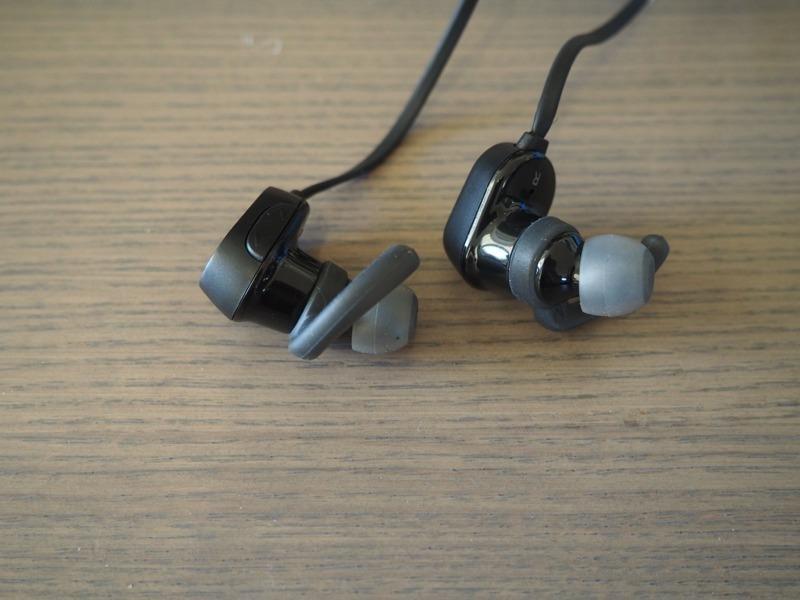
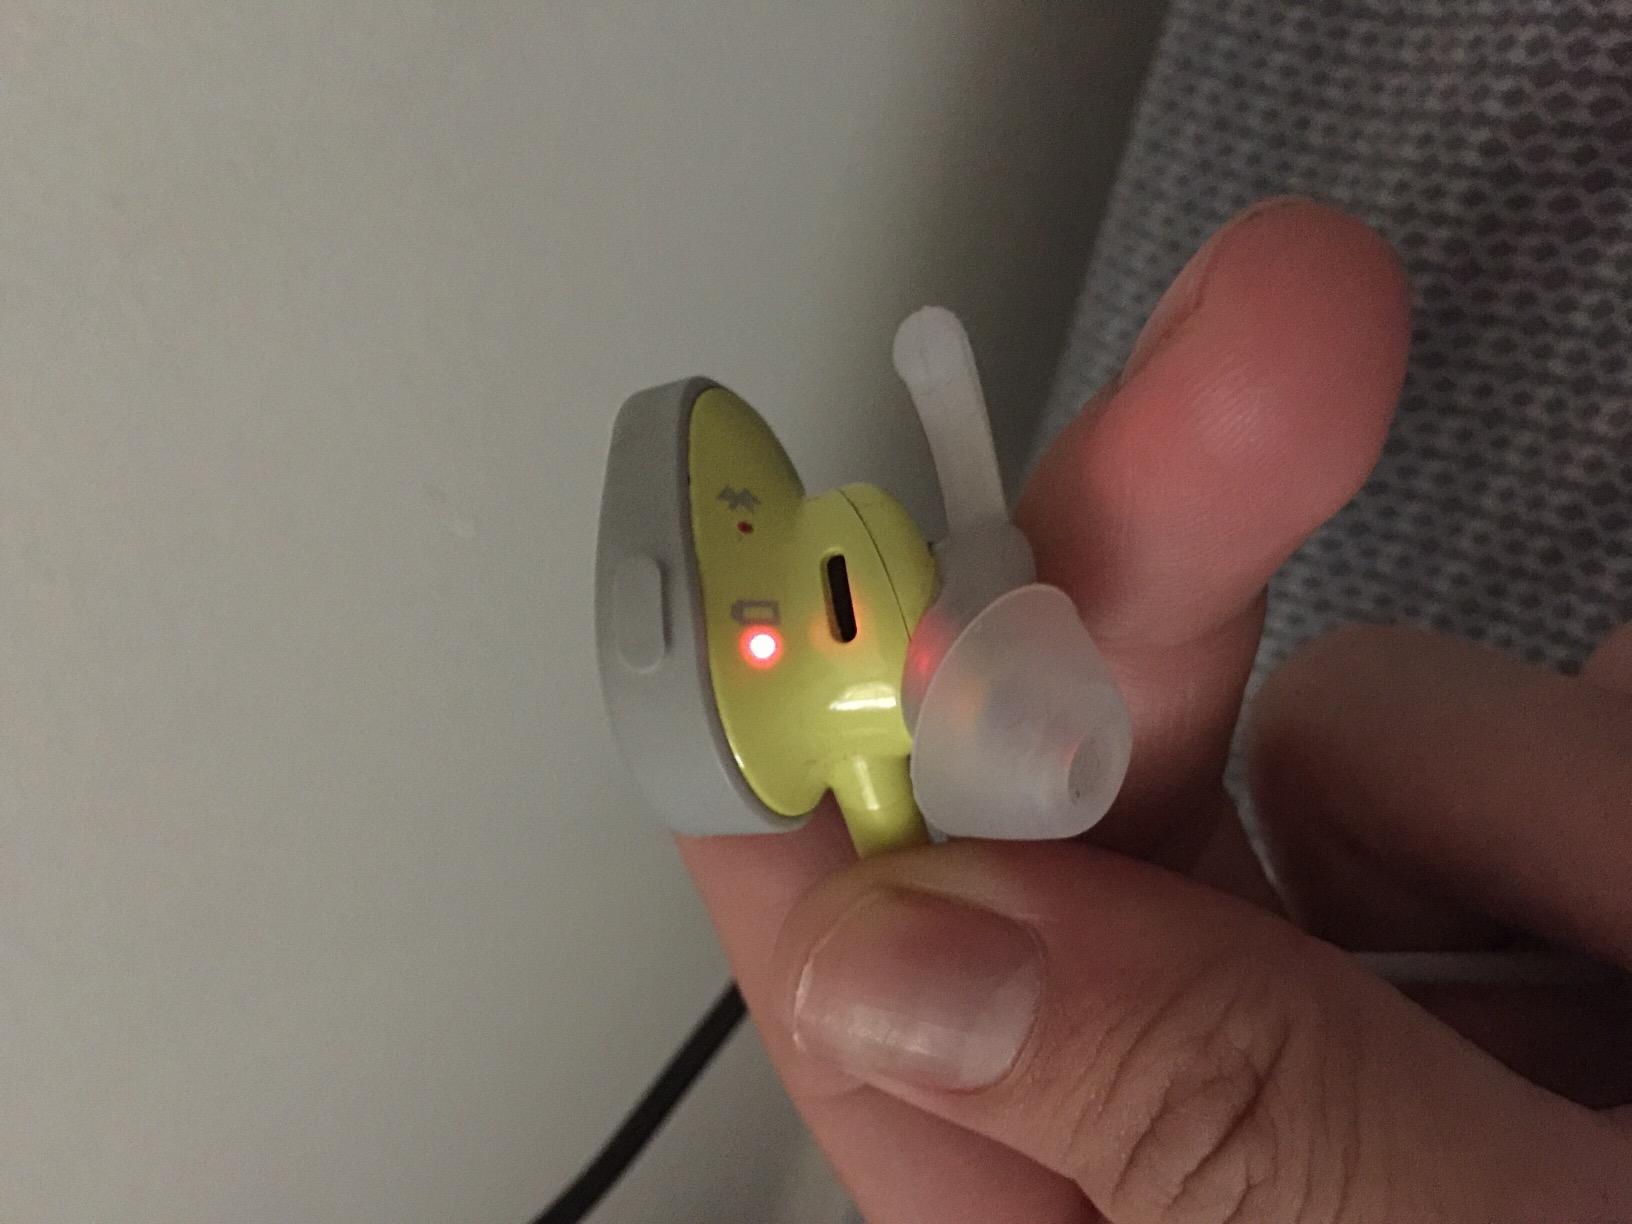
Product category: headphones
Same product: no